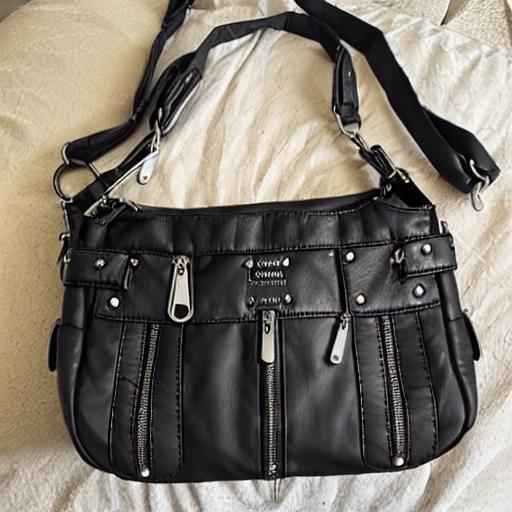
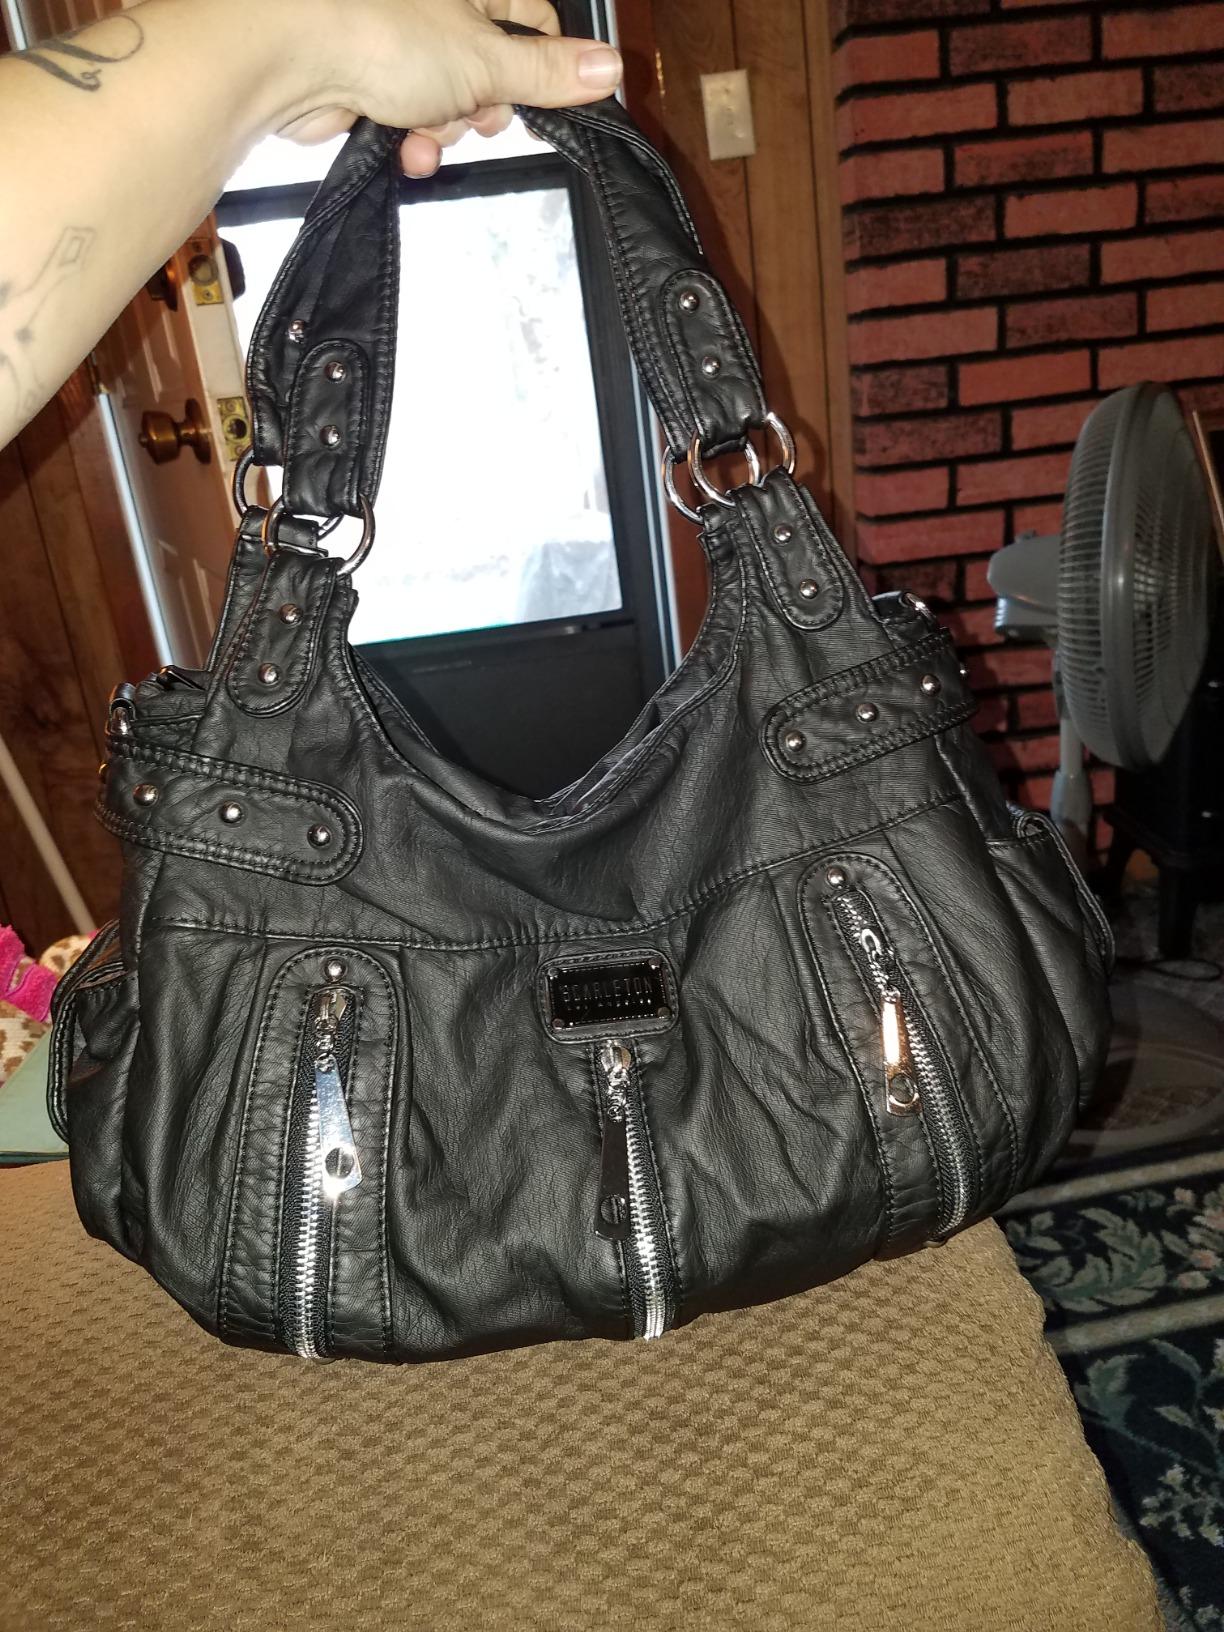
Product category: accessories_handbag
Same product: no